Manuel Estrada Cabrera

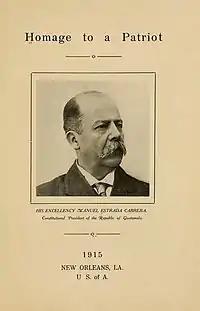
Homage to Estrada Cabrera in 1915.

Estrada Cabrera established a military academy in the Army Artillery Fort in 1915. The building, constructed in 1907, suffered severe damage during the 1917–1918 earthquakes, and was not open again until the end of 1919.